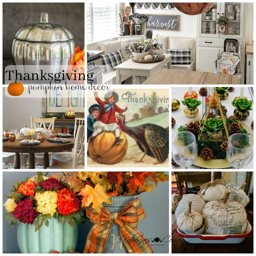
food was featured this morning at corner